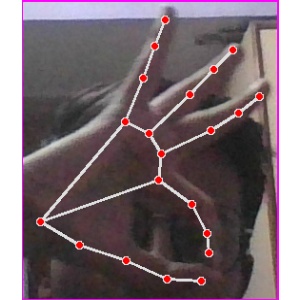
अक्षर: ण